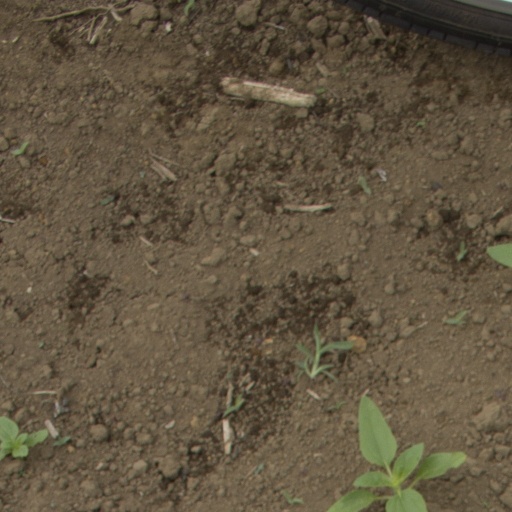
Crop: Jerusalem artichoke